Yasuo Watani

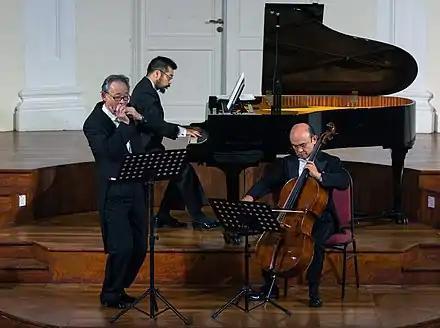

In 2012, Watani embarked on a collaboration with cellist Tomoya Kikuchi and pianist Gakuji Arao, who joined him on stage and in the studio as the Yasuo Watani Harmonica Trio. The harmonica-cello-piano trio, the world first of its kind, held its inaugural concert at Asahi Hall on 7 April 2012. The concert was jointly organized by the Asahi Shimbun and the Japan Musical Association. They have since reprised their performance annually.